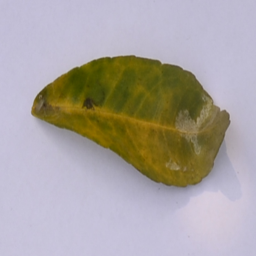
Plant part: leaf
Disease: greening